Sheep Gate

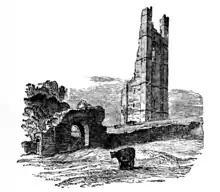
Illustration from "Wakeman's handbook of Irish antiquities" (1903), showing Sheep Gate and Yellow Steeple.

The Sheep Gate is the only surviving gate of five that once provided access to Trim. The town wall and its gates were built in the 13th or 14th century. Sheep Gate may have been so named as a toll was charged here for sheep being brought in to be sold at market: in 1290, the murage and pavage tax was one penny per ten sheep, reduced to a farthing in 1308. The name could also derive from the archaic meaning of cheap, meaning "market" (cf. Cheapside). This name is not recorded before the 19th century; it may have been known as the Porch Gate, possibly from French "porte" ("door"), which may also give its name to the Porch Fields lying outside the city walls. The gate was locked between 9 p.m. and 4 a.m.